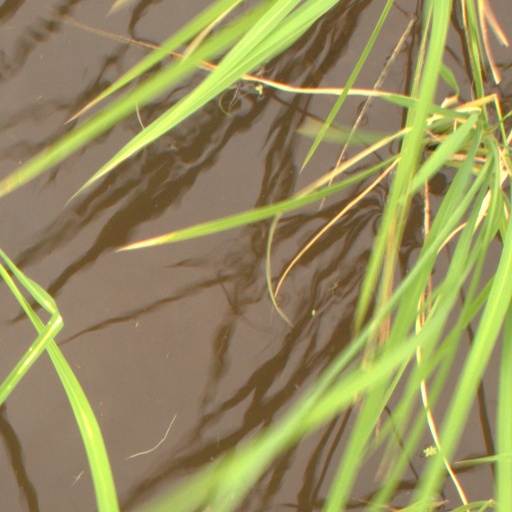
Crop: rice